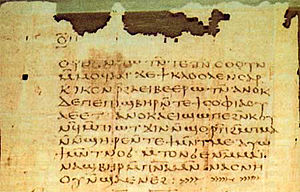
Nag Hammadi-teksterne
Peters apokalypse er en del af Nag Hammadi-teksterne
Nag Hammadi-teksterne er en samling af 13 kristne papyrus med 52 skrifter, som bærer præg af dels Nag gnostiske, dels hermetiske, dels nytestamentlige apokryfer.